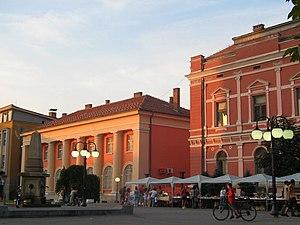
La Timočka Krajina, en serbe cyrillique Тимочка Крајина, en bulgare Тимошко, en valaque et en roumain Valea Timocului, est une région géographique située à l'est de la Serbie. Selon le recensement de 2002, la Timočka Krajina comptait 284 112 habitants.